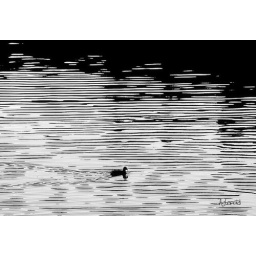
The only duck in the lake